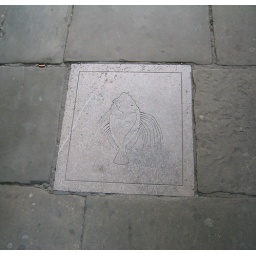
Made of Orton Scar stone inlaid with black enamel located underneath the Tower of St Mary's Church